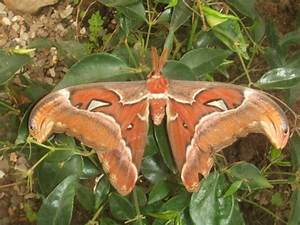
Label: butterfly